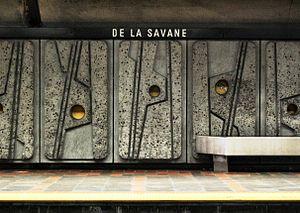
De la Savane est une station de la ligne orange du métro de Montréal. Elle est située dans l'arrondissement Côte-des-Neiges–Notre-Dame-de-Grâce, à proximité de la ville de Mont-Royal.